Georg Jensen A/S

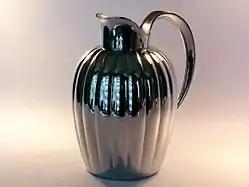
A Georg Jensen Thermos

Georg Jensen A/S (originally "Georg Jensens Sølvsmedie A/S") is a Danish designer company with a focus on silverware. It was founded in 1904 by silversmith Georg Jensen. In December 2023, the company was acquired by the Fiskars Group for 155 million euros.